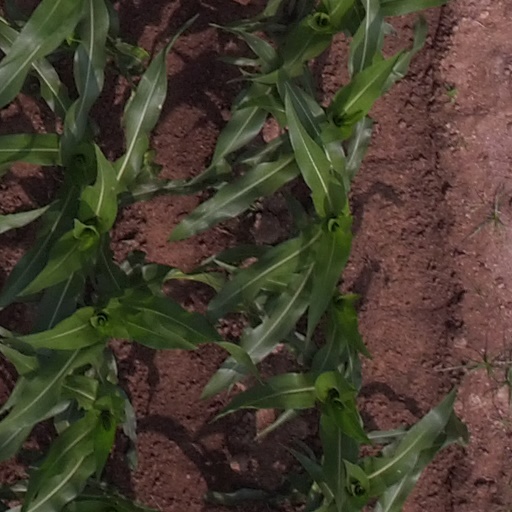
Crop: maize; corn